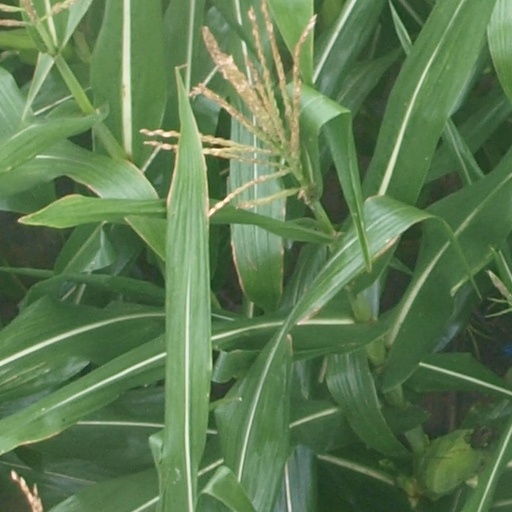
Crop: maize; corn